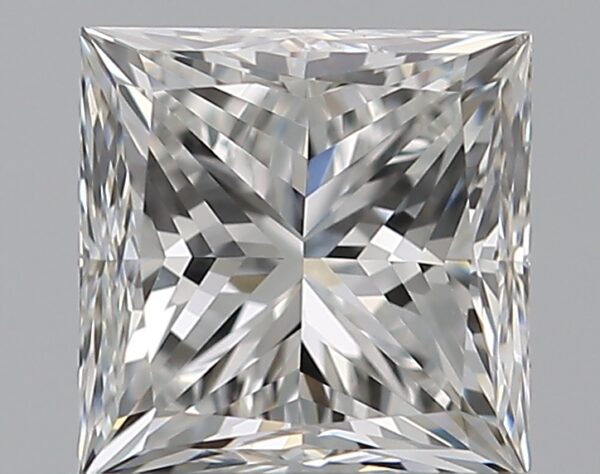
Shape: princess
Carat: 0.7
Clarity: VS2
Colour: F
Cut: VG
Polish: EX
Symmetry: VG
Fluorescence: N
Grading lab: GIA
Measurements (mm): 4.79 x 4.73 x 3.53